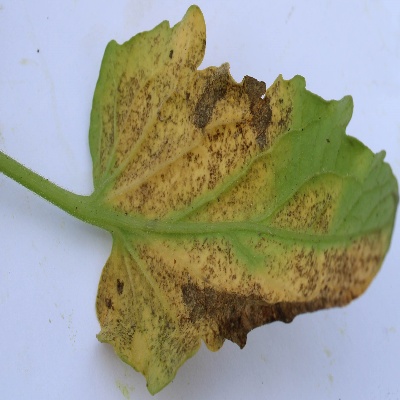
Crop: Tomato
Condition: septoria leaf spot